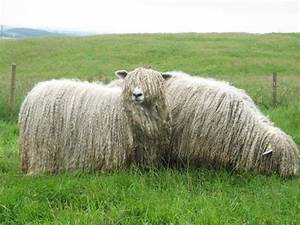
Label: sheep